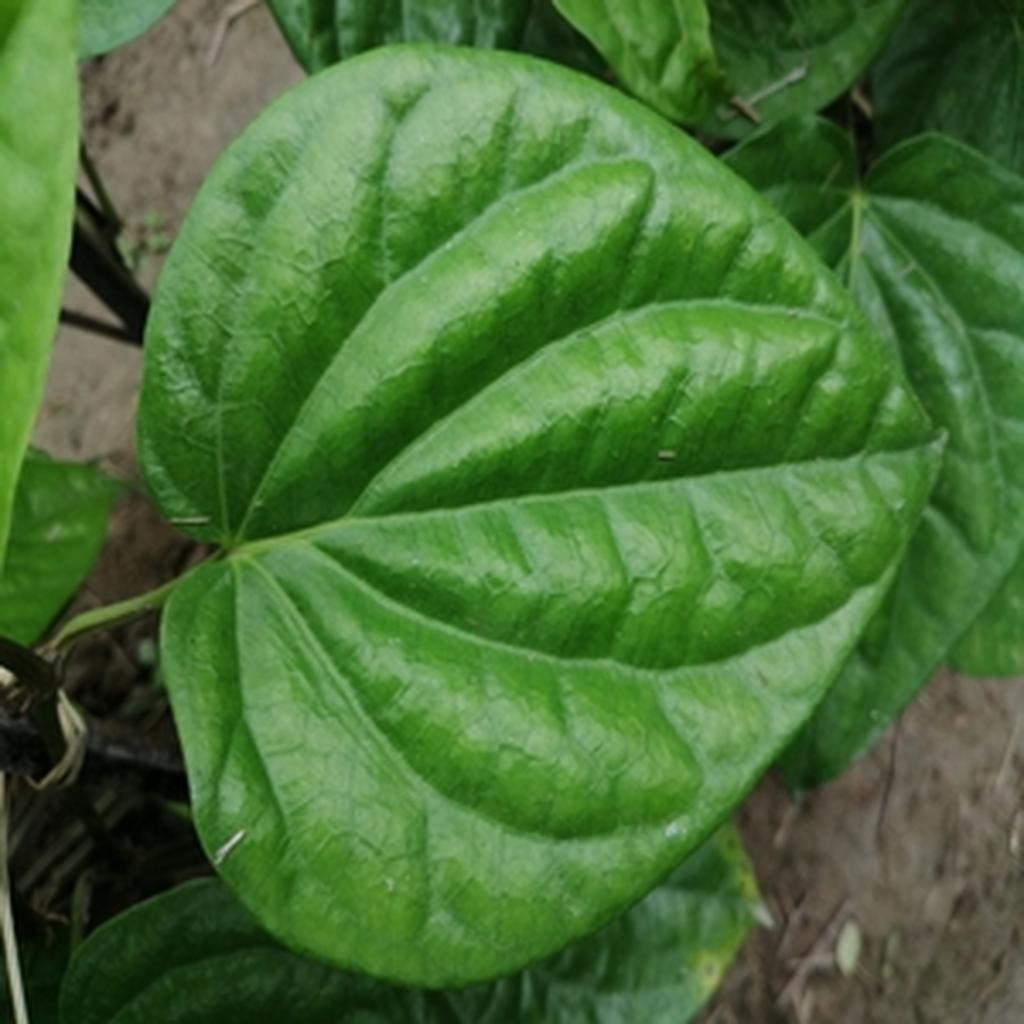
Label: Healthy_Leaf